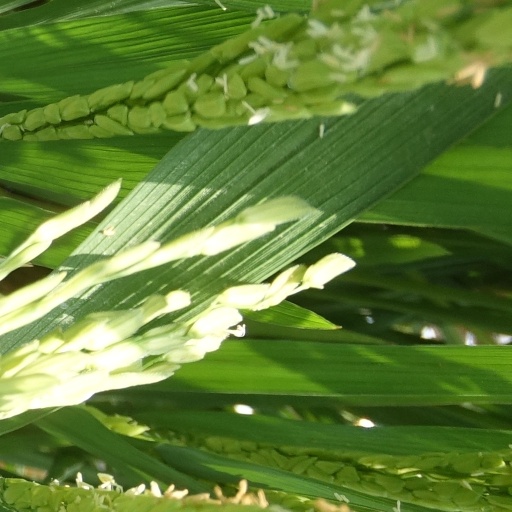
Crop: rice